Mahavishnu Orchestra

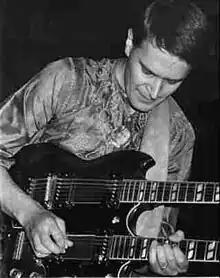
McLaughlin in 1973 performing with the band

"The Inner Mounting Flame" was released in November 1971, peaking at No. 11 on the "Billboard" Jazz Albums and No. 89 on the "Billboard" 200. This was followed by "Birds of Fire" (1973) which peaked at No. 15 on the "Billboard 200". Due to the pressures of sudden fame, exhaustion and a lack of communication, the original band began to tire. The stress was further exacerbated by problematic recording sessions in June 1973 at London's Trident Studios that found some of the players not speaking to others. Their project was never fully completed. Cobham was disappointed and felt that the group "were knocking on the door of something really new. Something unique, something that had never been done before in rock and roll." This was followed by the release of their first live album "Between Nothingness & Eternity", which featured material from the Trident sessions.